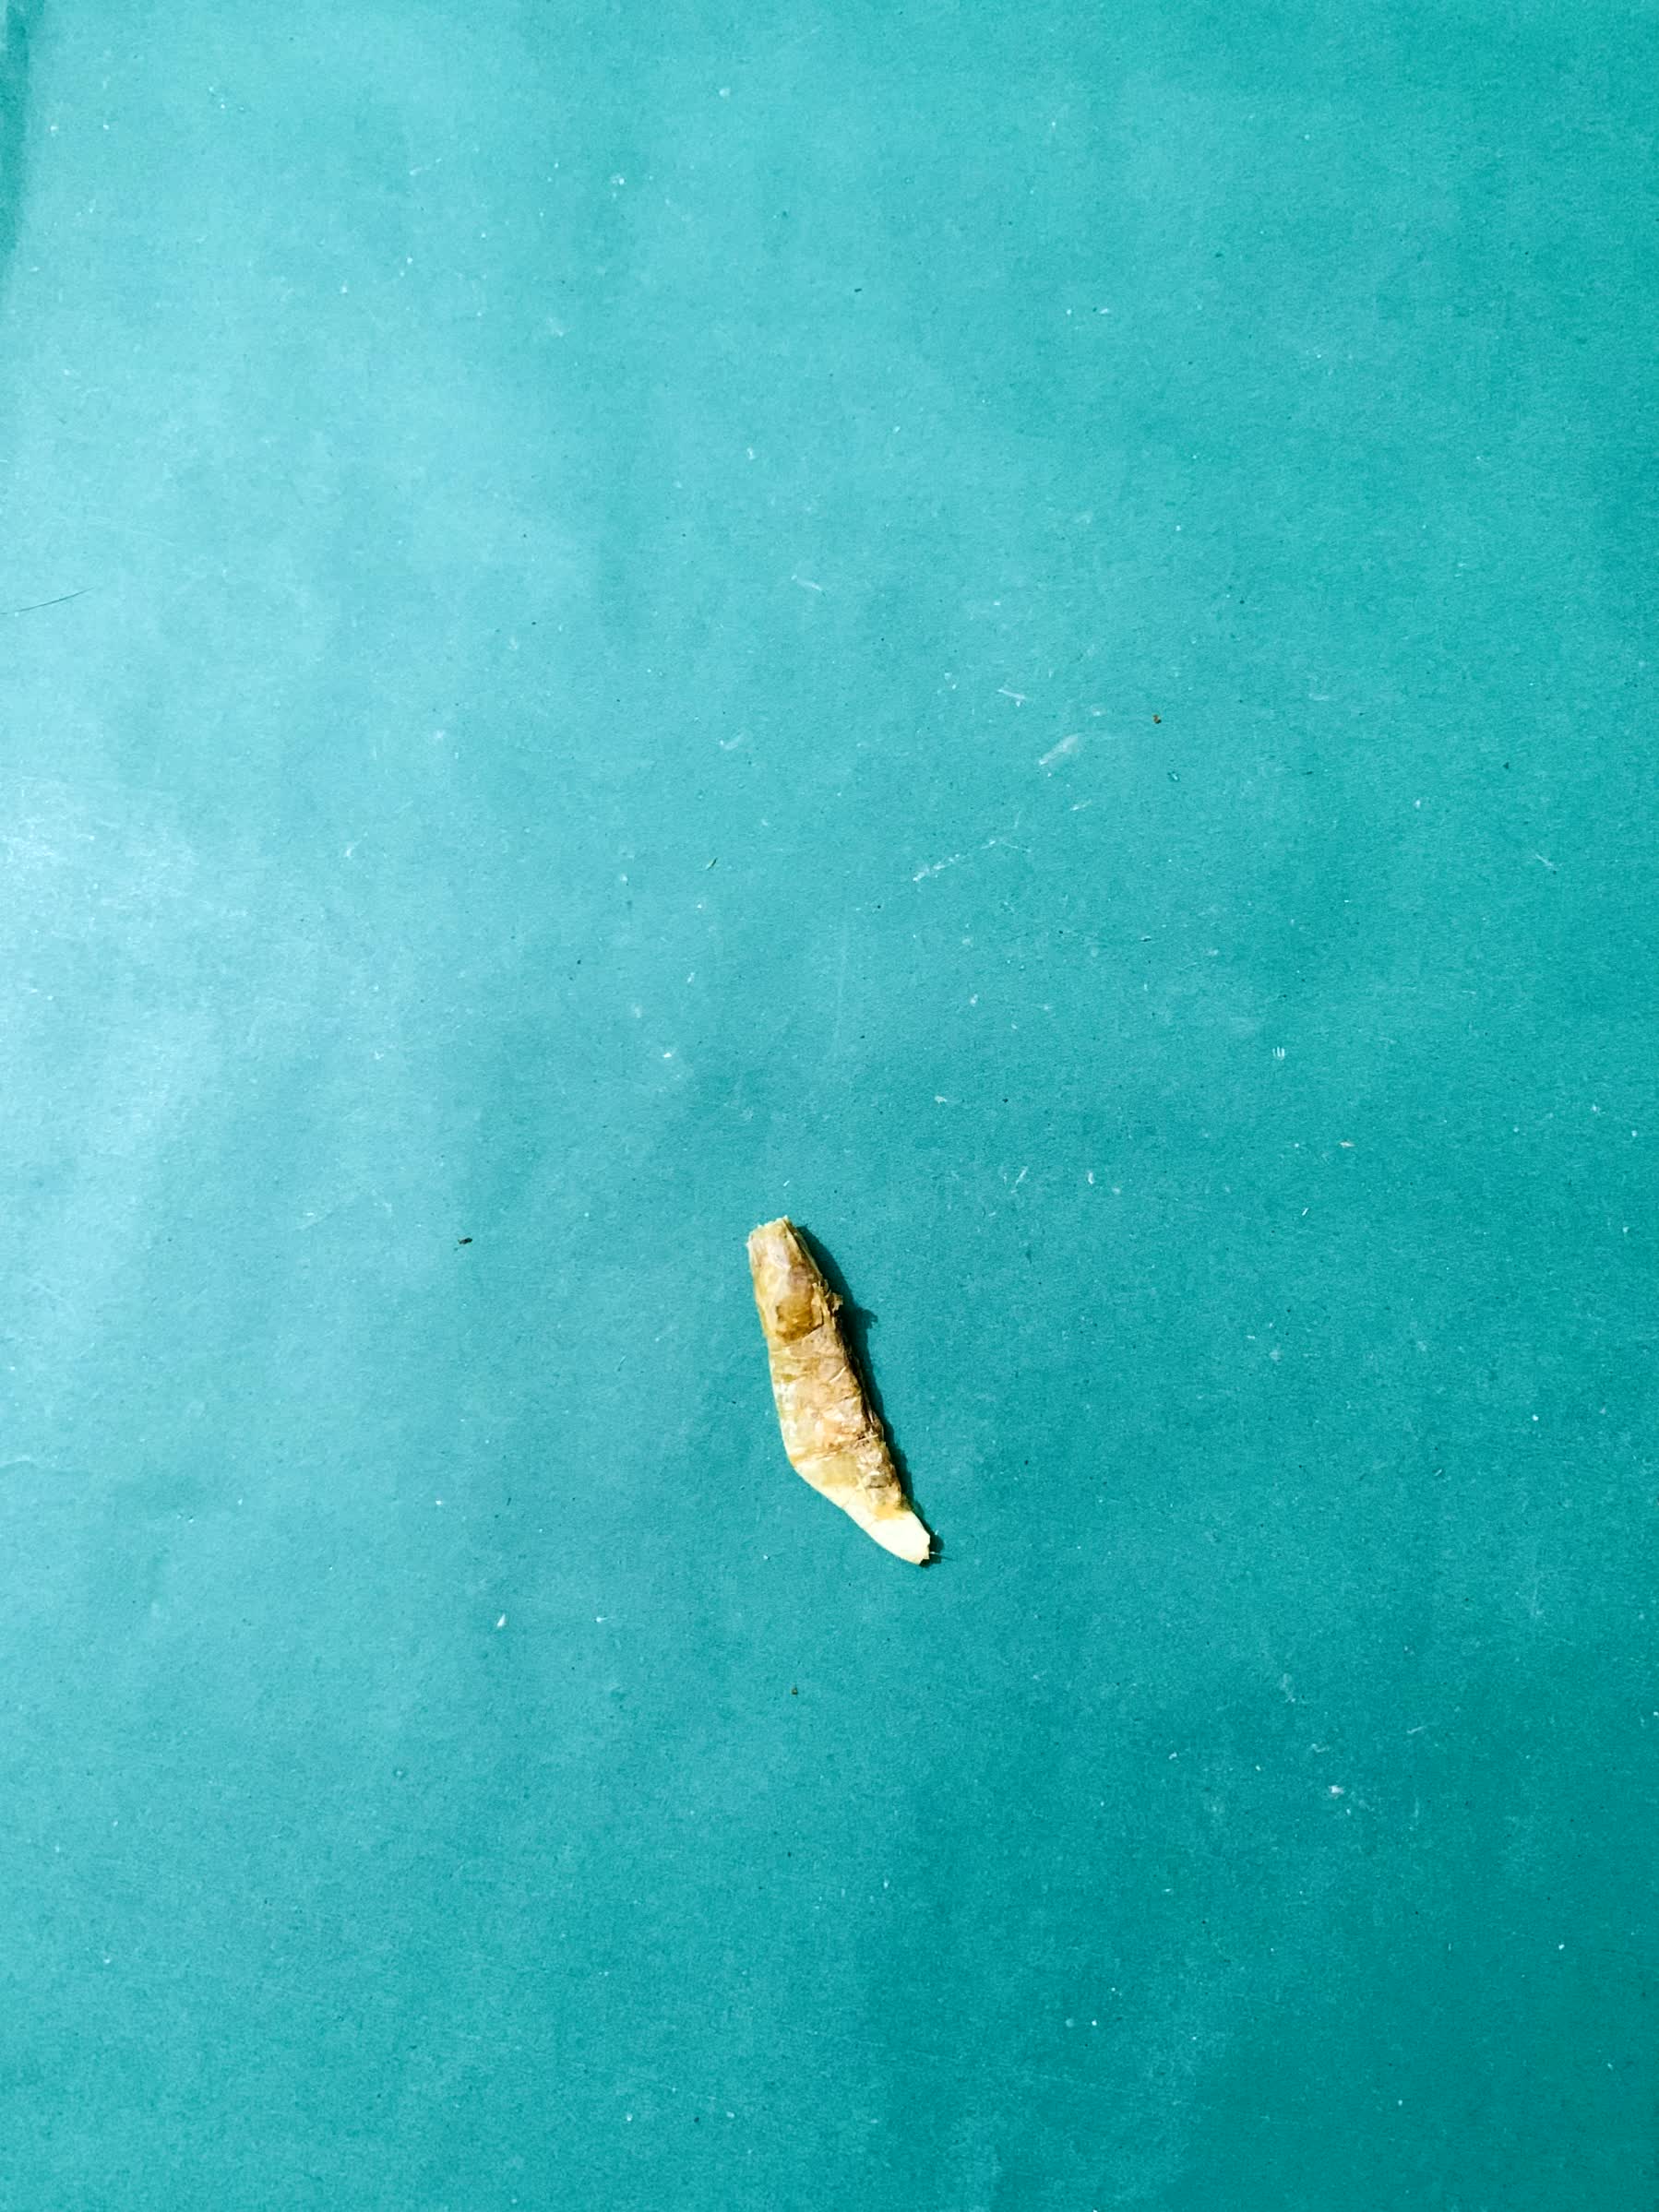
Species: chingri